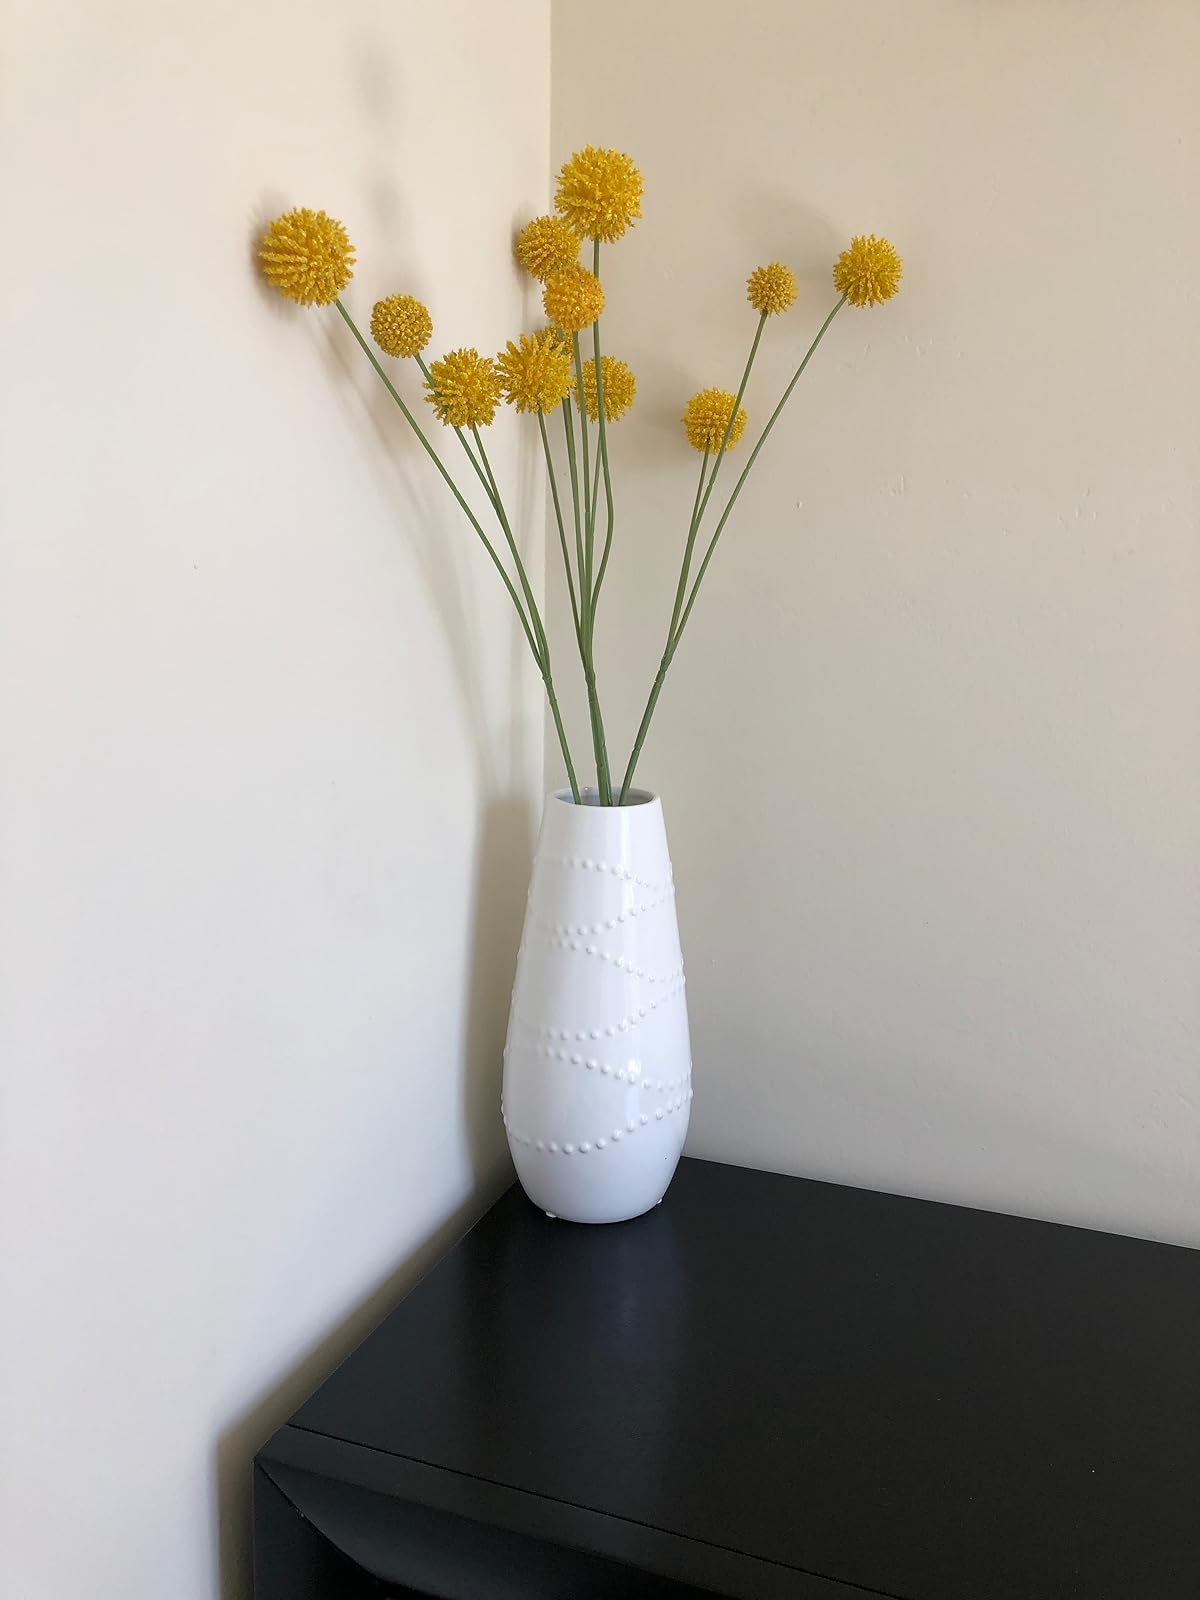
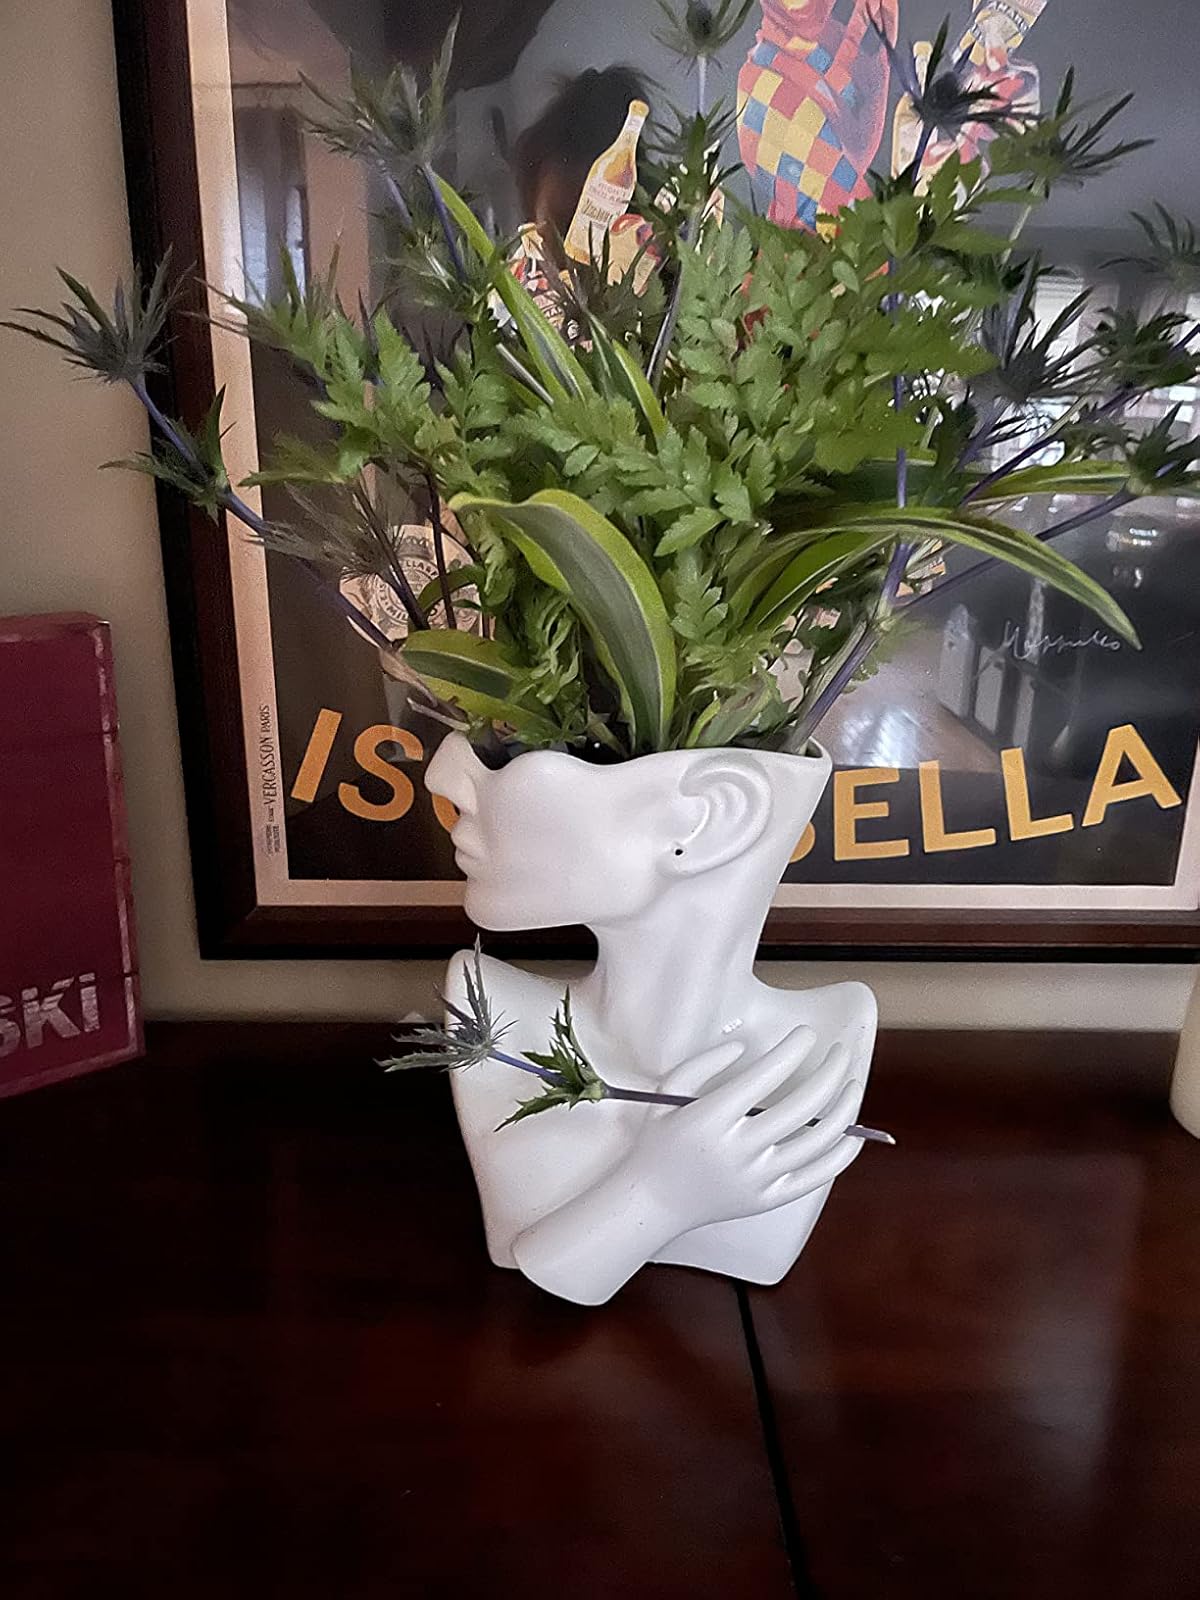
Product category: vase
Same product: no